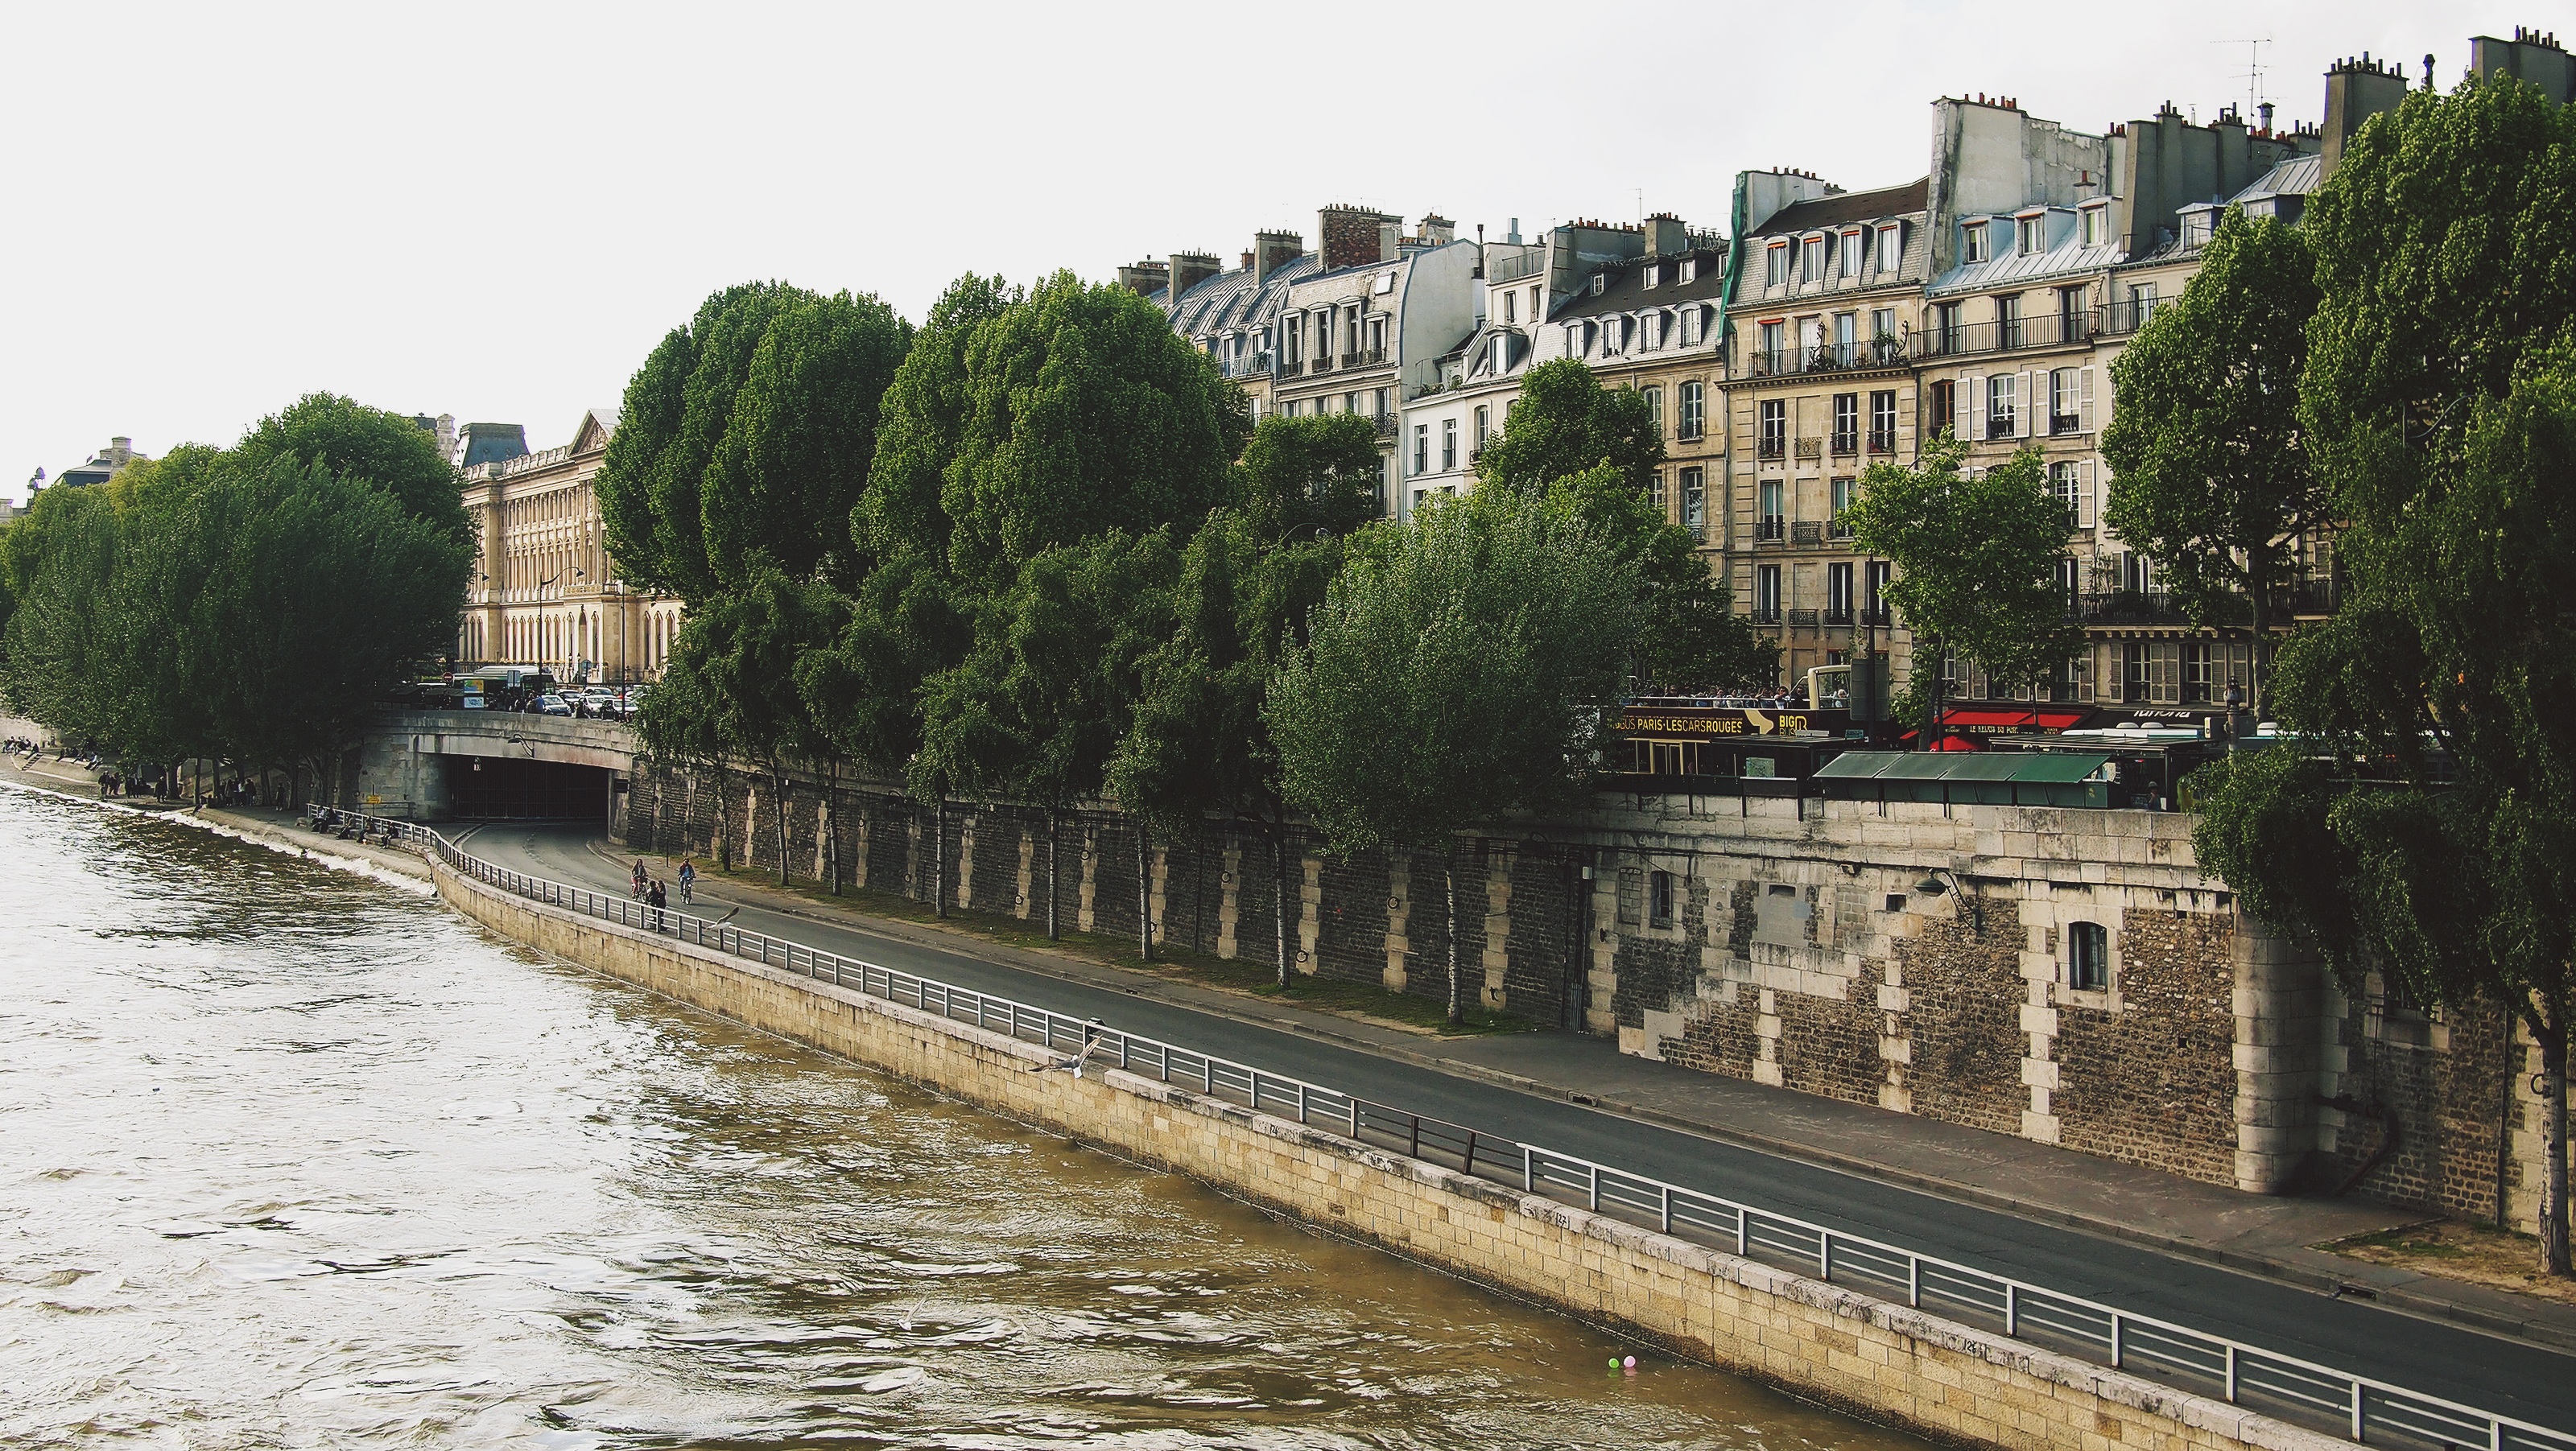
landscape, water, architecture, bridge, skyline, street, house, town, building, old, city, paris, urban, river, canal, cityscape, panorama, tourist, travel, transport, france, europe, vehicle, landmark, facade, exterior, historic, tourism, waterway, old city, capital, seine, french, culture, beautiful, history, day, style, channel, european, historical, traditional, melancholy, melancholic, architectural